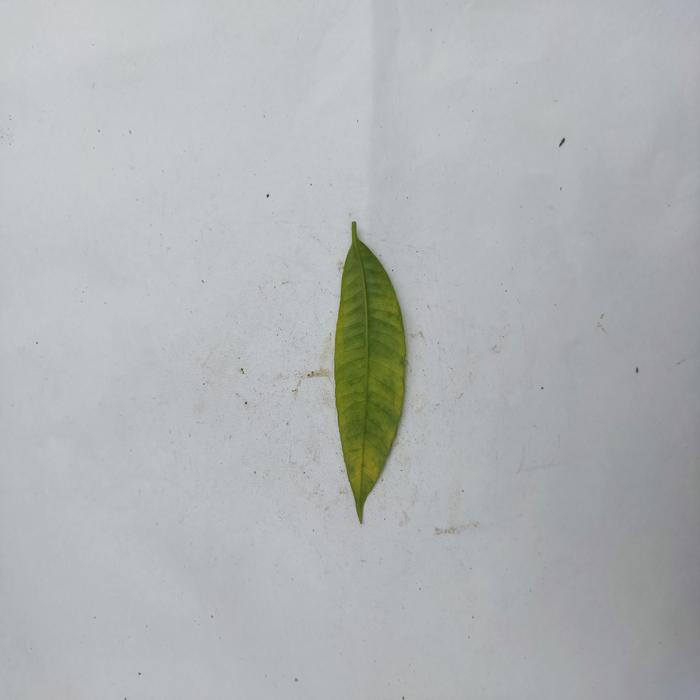
Crop: Hog Plum
Leaf condition: Anthracnose